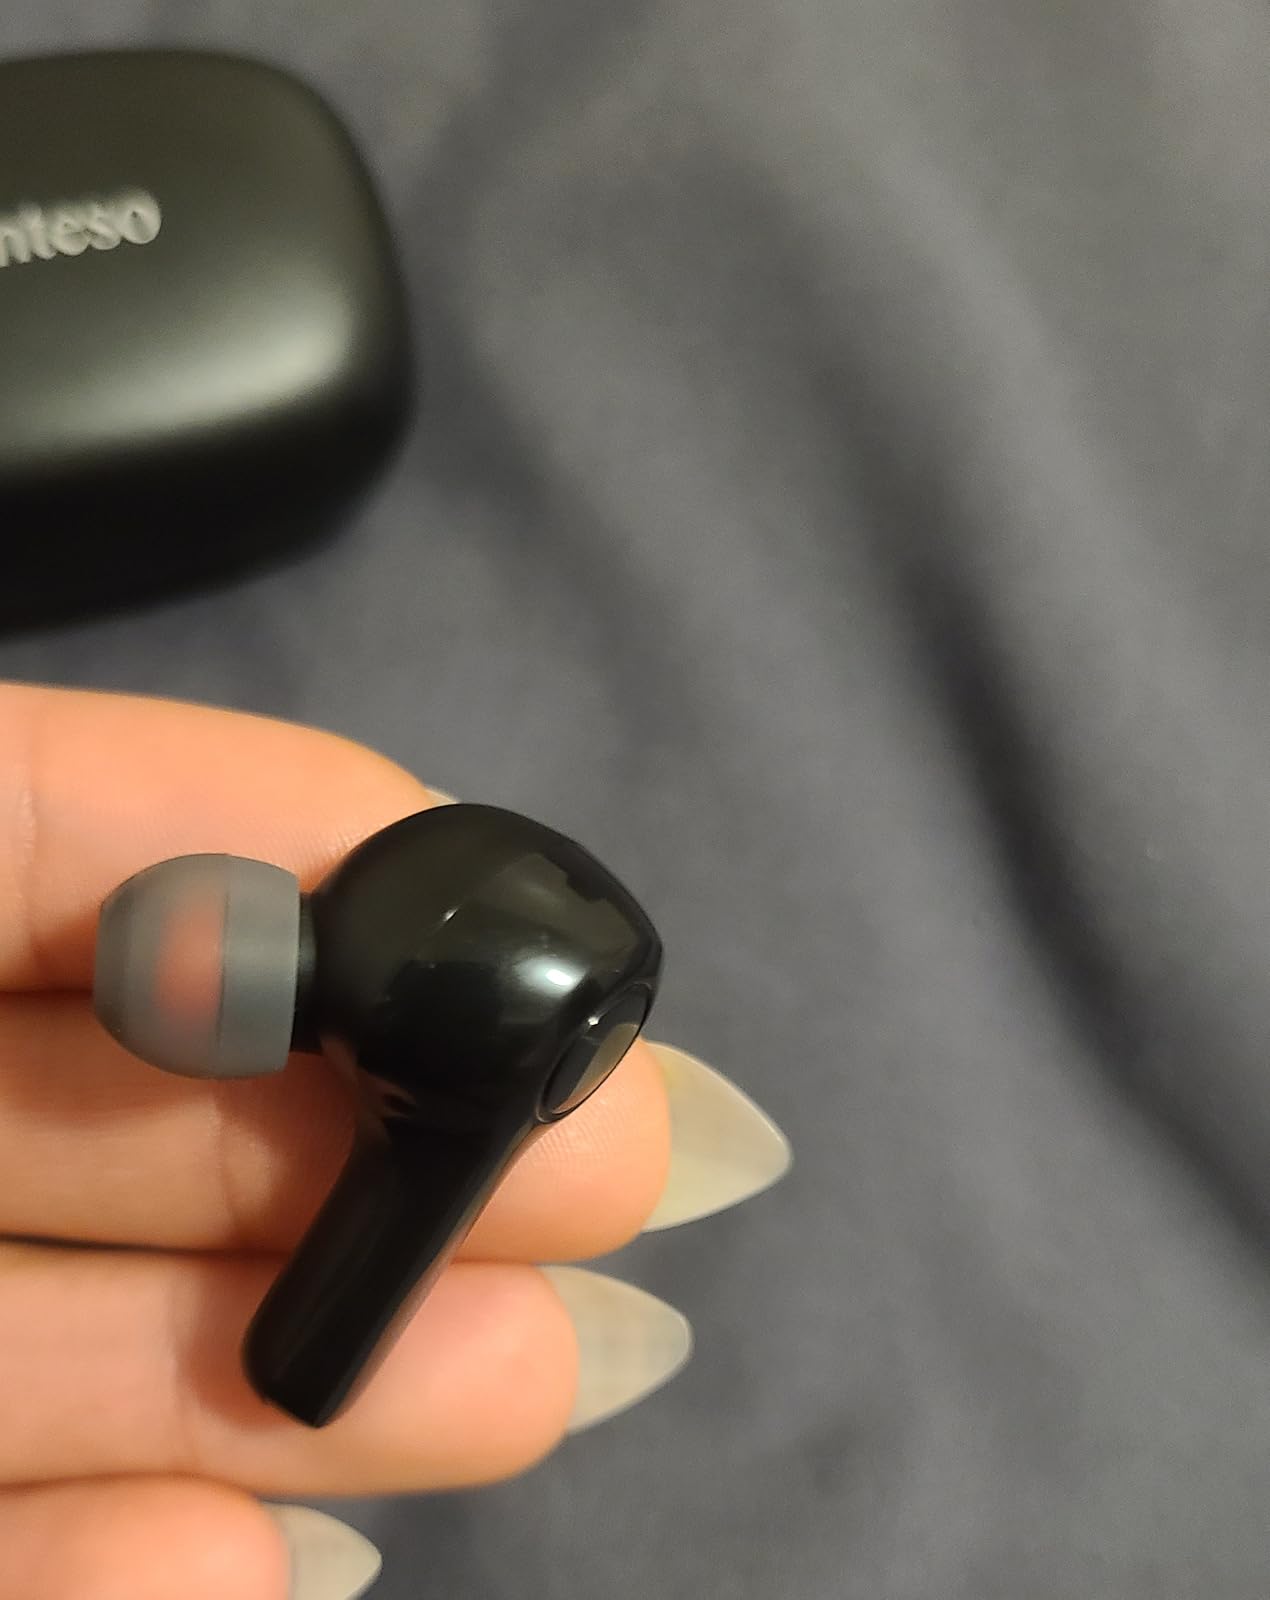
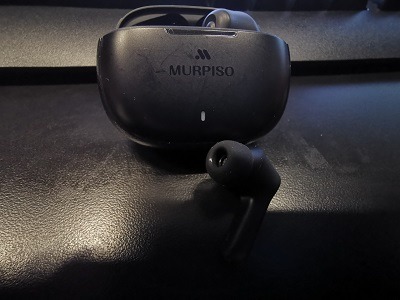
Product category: earbuds
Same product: no